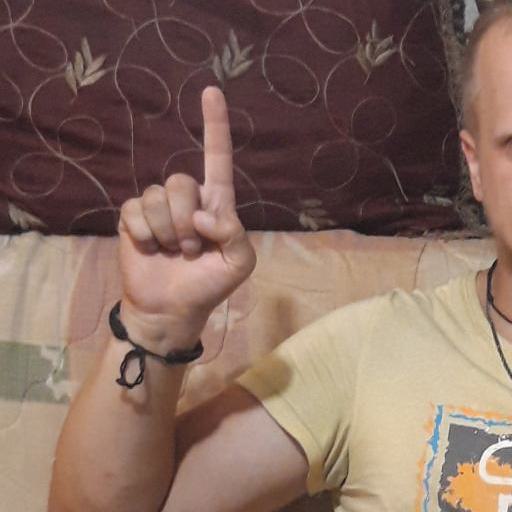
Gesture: one